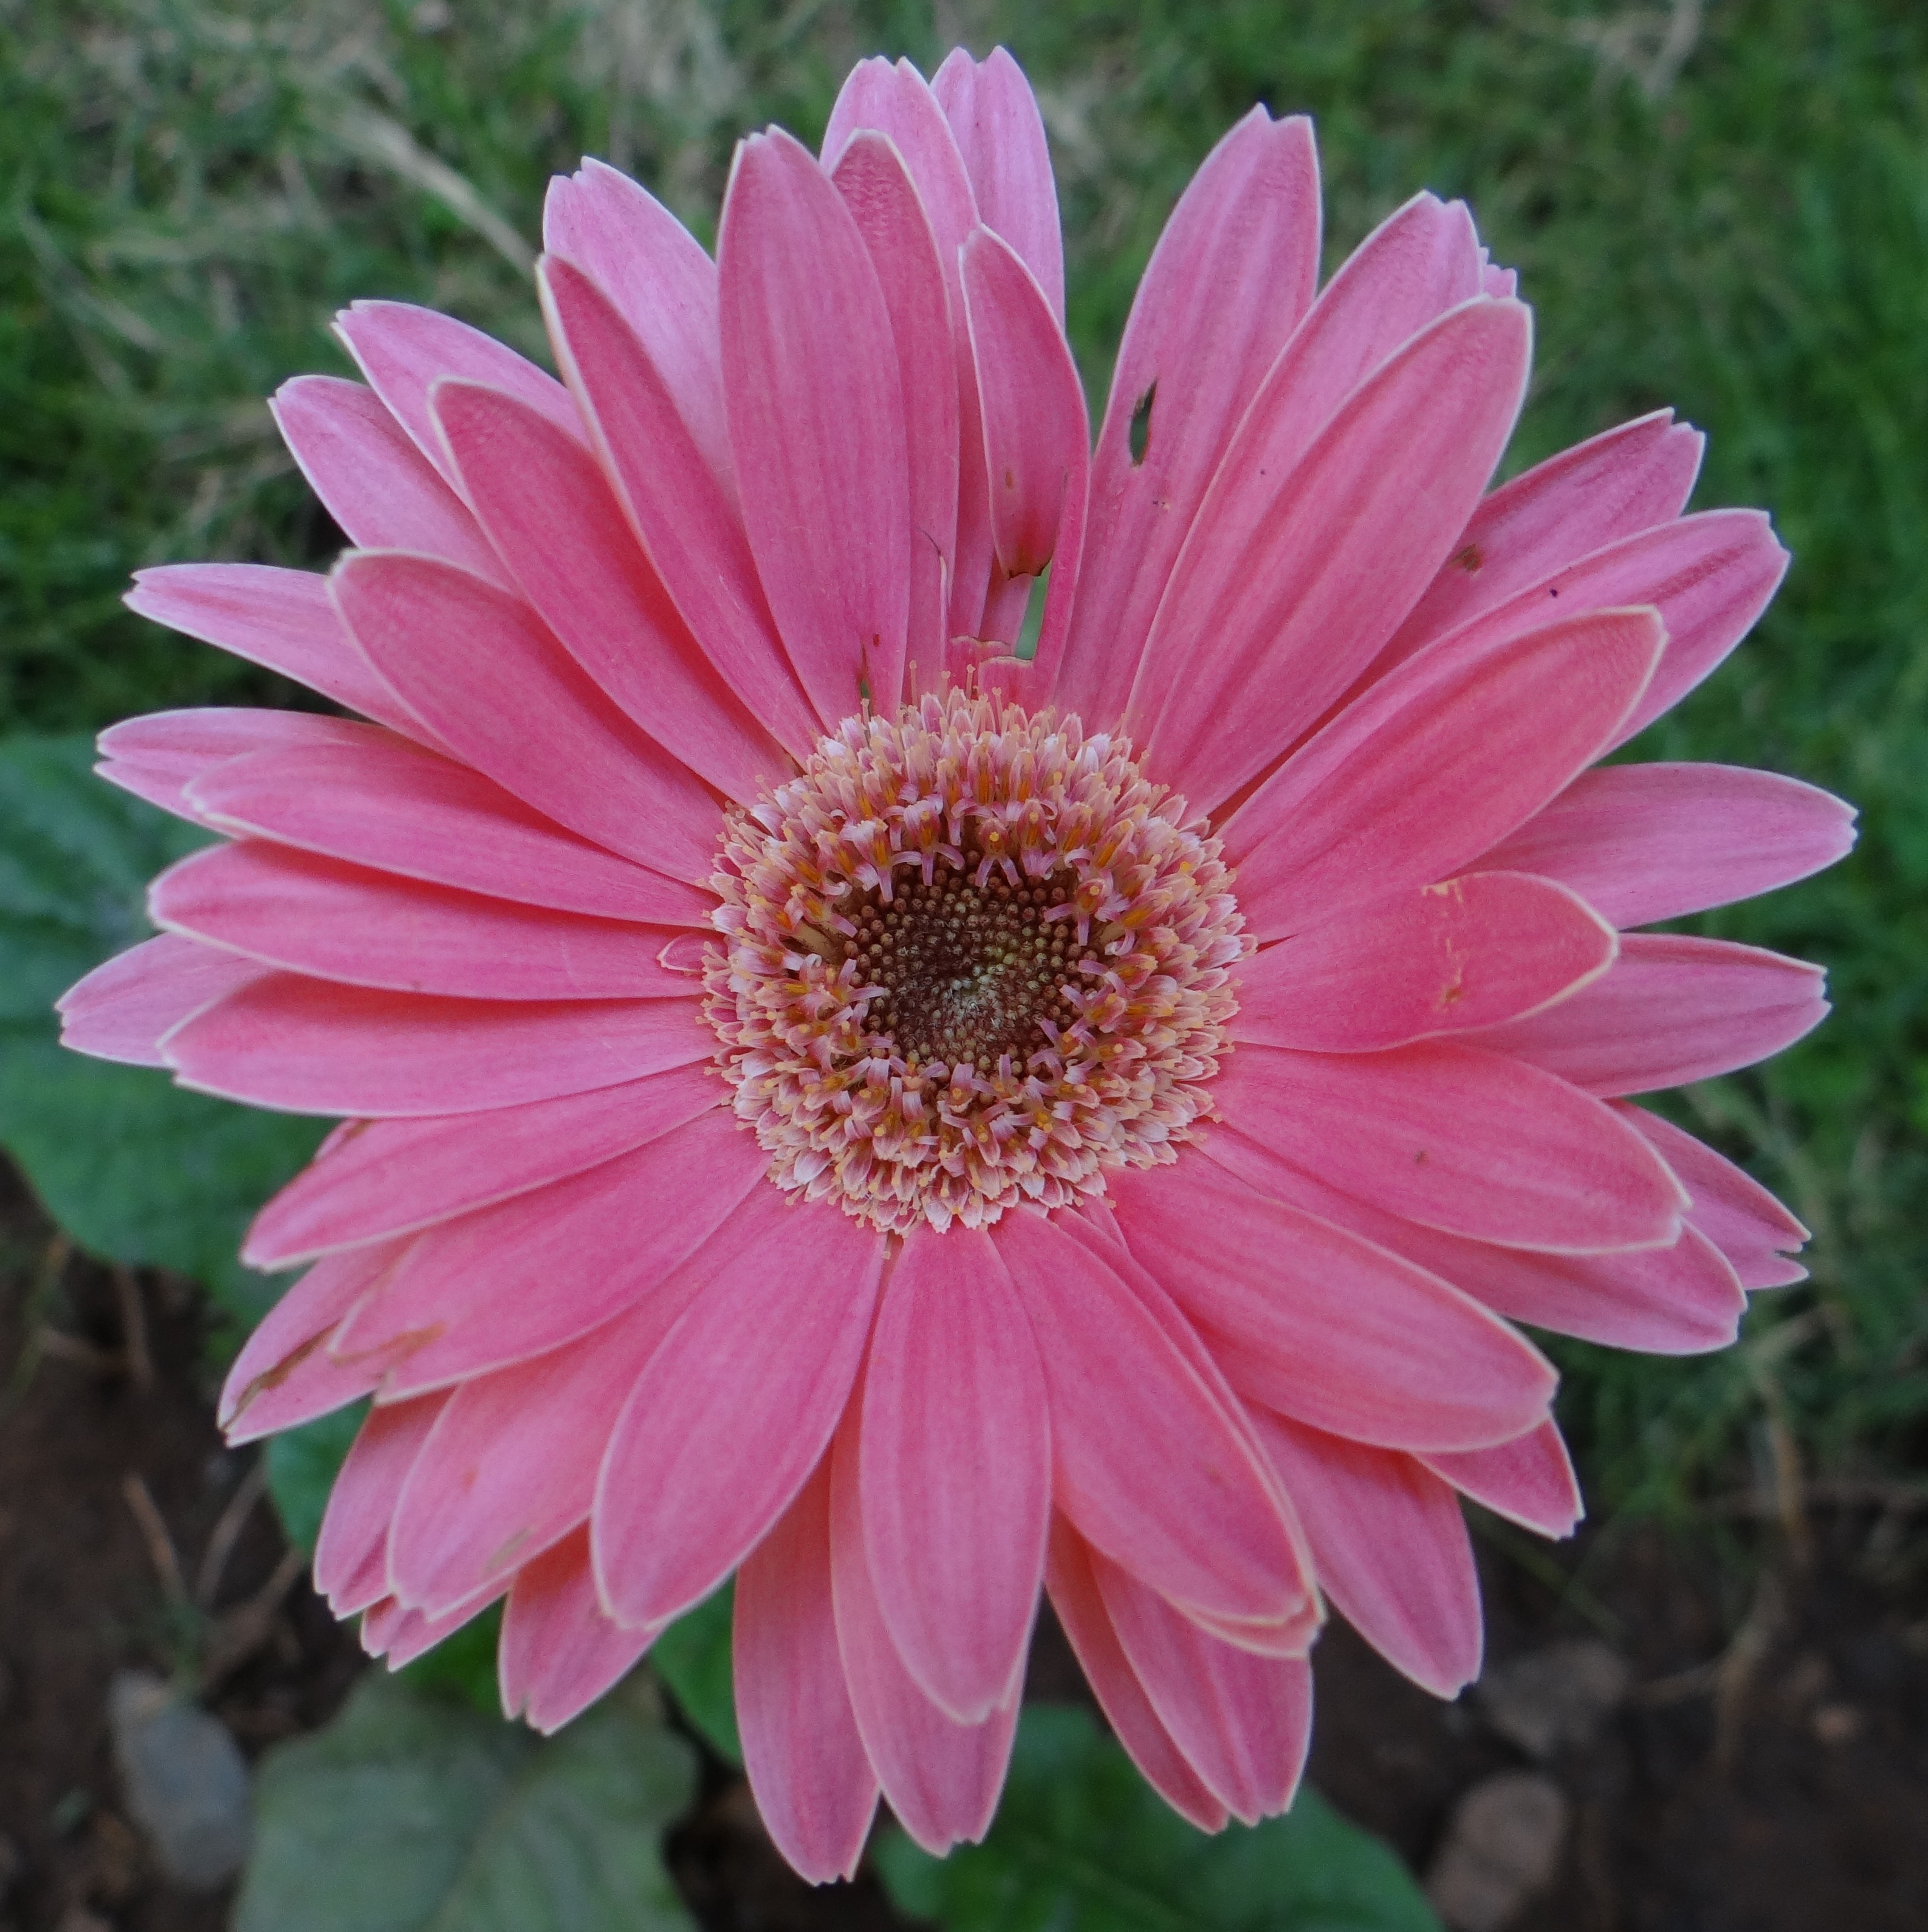
plant, flower, petal, macro, pink, flora, close up, dahlia, india, gerbera, flowering plant, daisy family, city car, asterales, annual plant, plant stem, land plant, asteracea